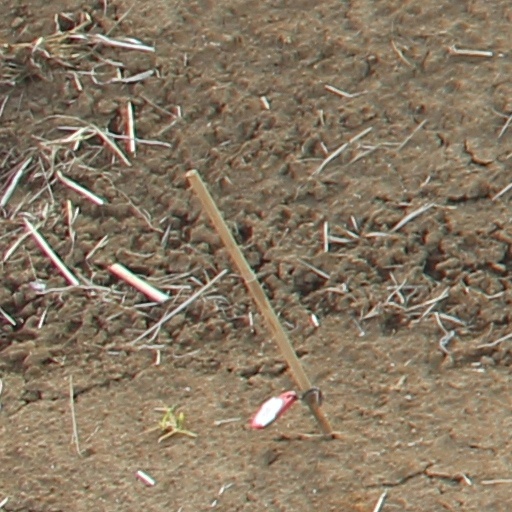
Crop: wheat